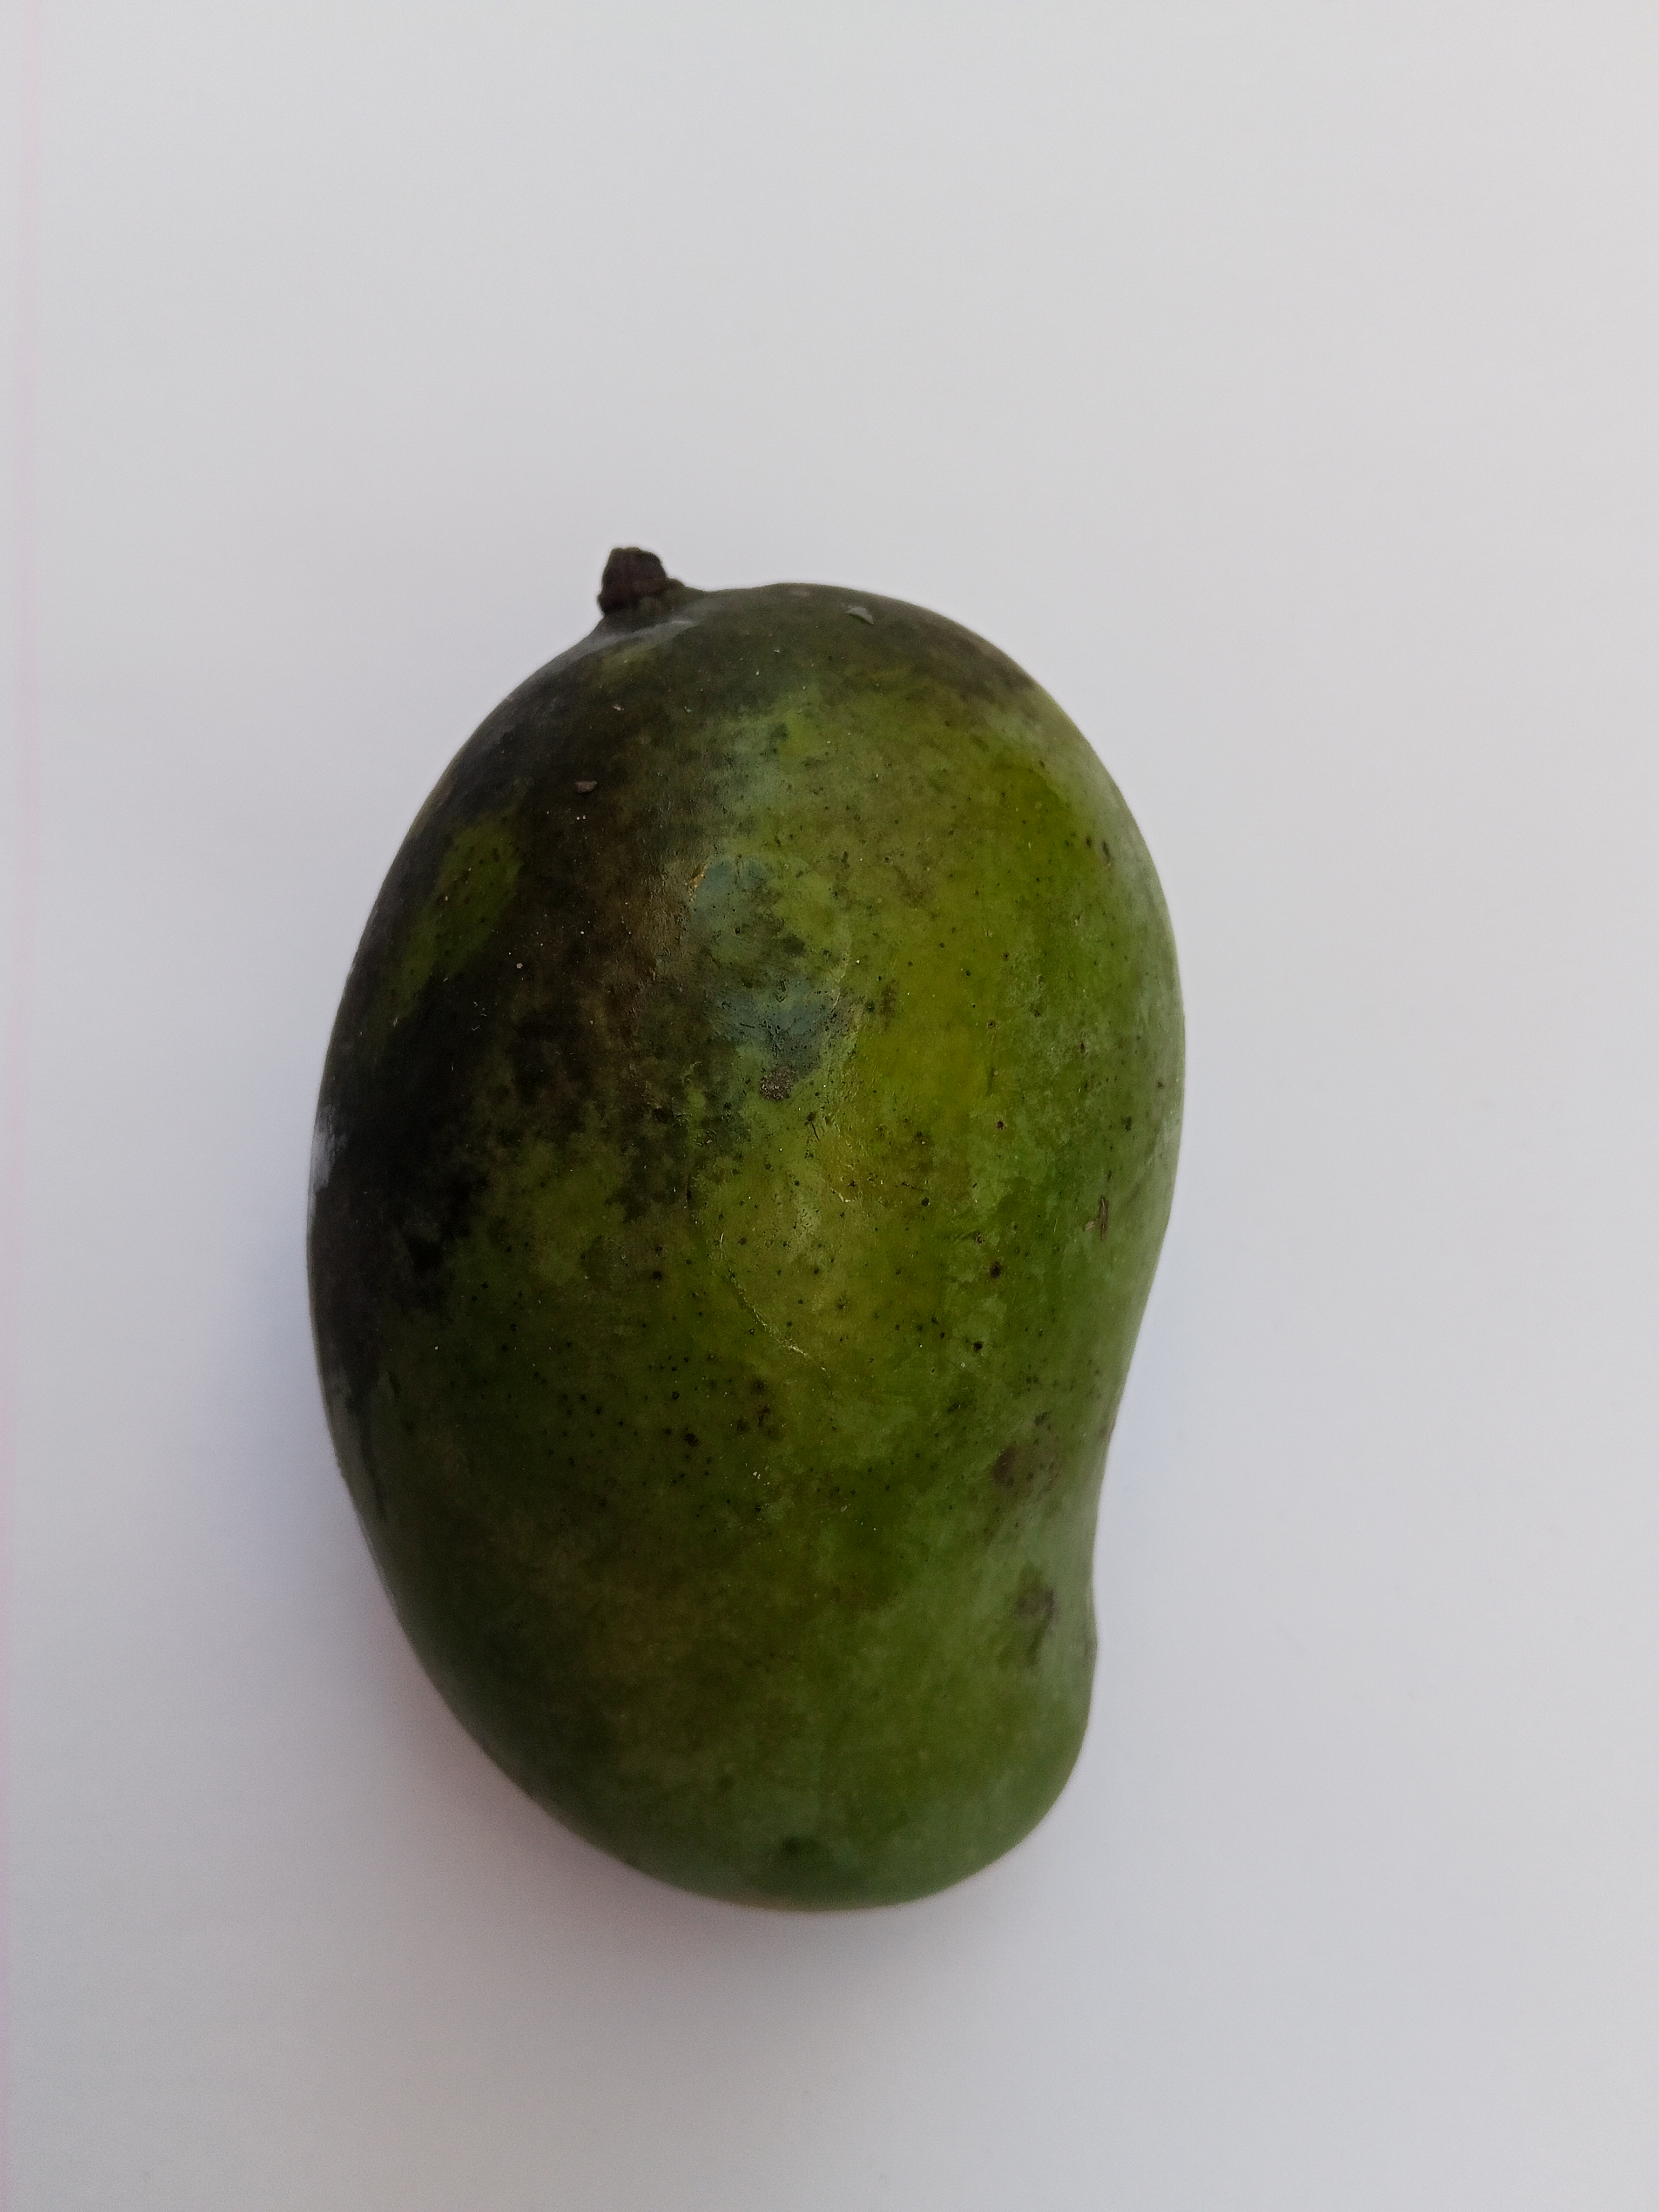
Mango variety: Amrapali